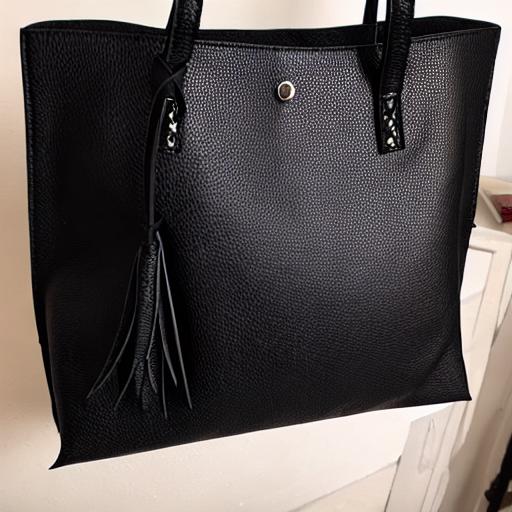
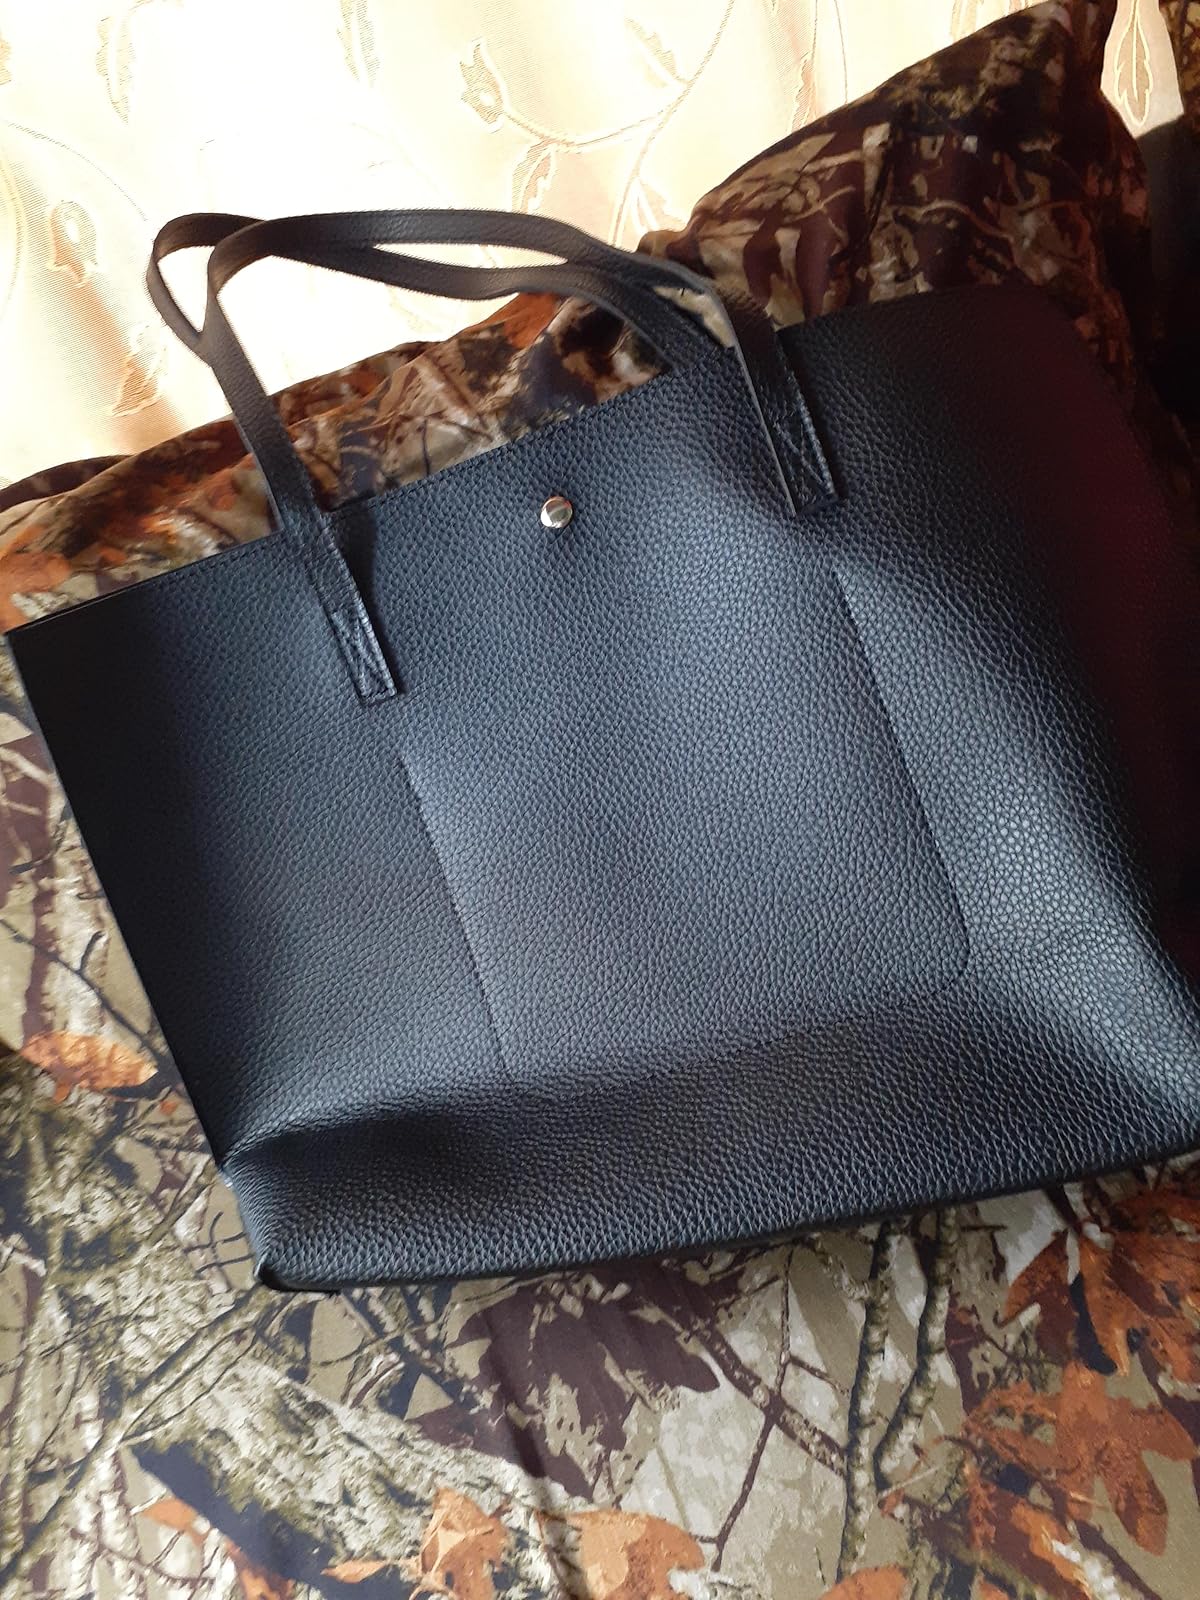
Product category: accessories_handbag
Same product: no